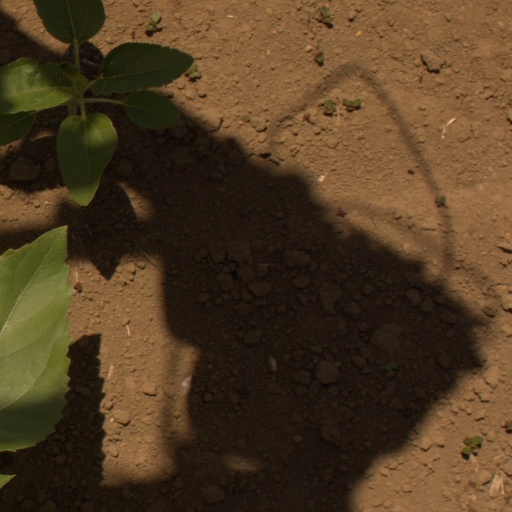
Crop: Jerusalem artichoke